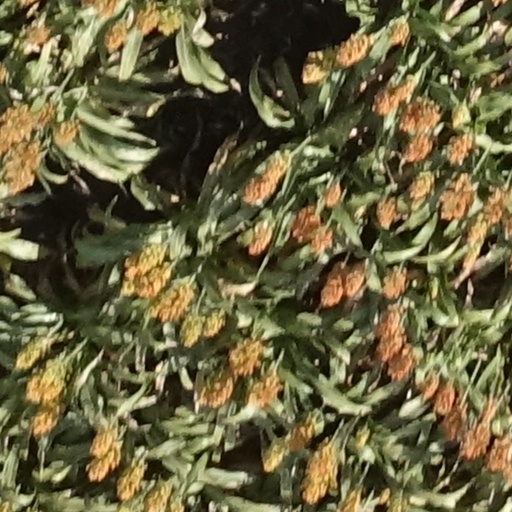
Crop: sorghum